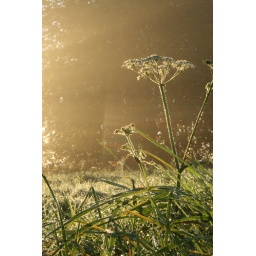
field plants in the mist